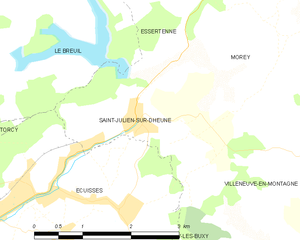
Carte des communes françaises